Berlaymont building

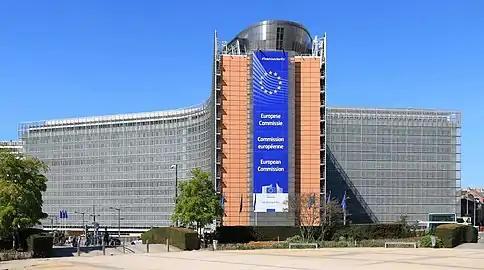
The Berlaymont building in Brussels, seen from the Robert Schuman Roundabout

The Berlaymont building is an office building in Brussels, Belgium, which houses the headquarters of the European Commission, the executive branch of the European Union (EU). The structure is located on the Robert Schuman Roundabout at 200, rue de la Loi/Wetstraat, in what is known as the "European Quarter". The unique form of the Berlaymont's architecture is used in the European Commission's official emblem. The building is named after the former , which occupied the site.